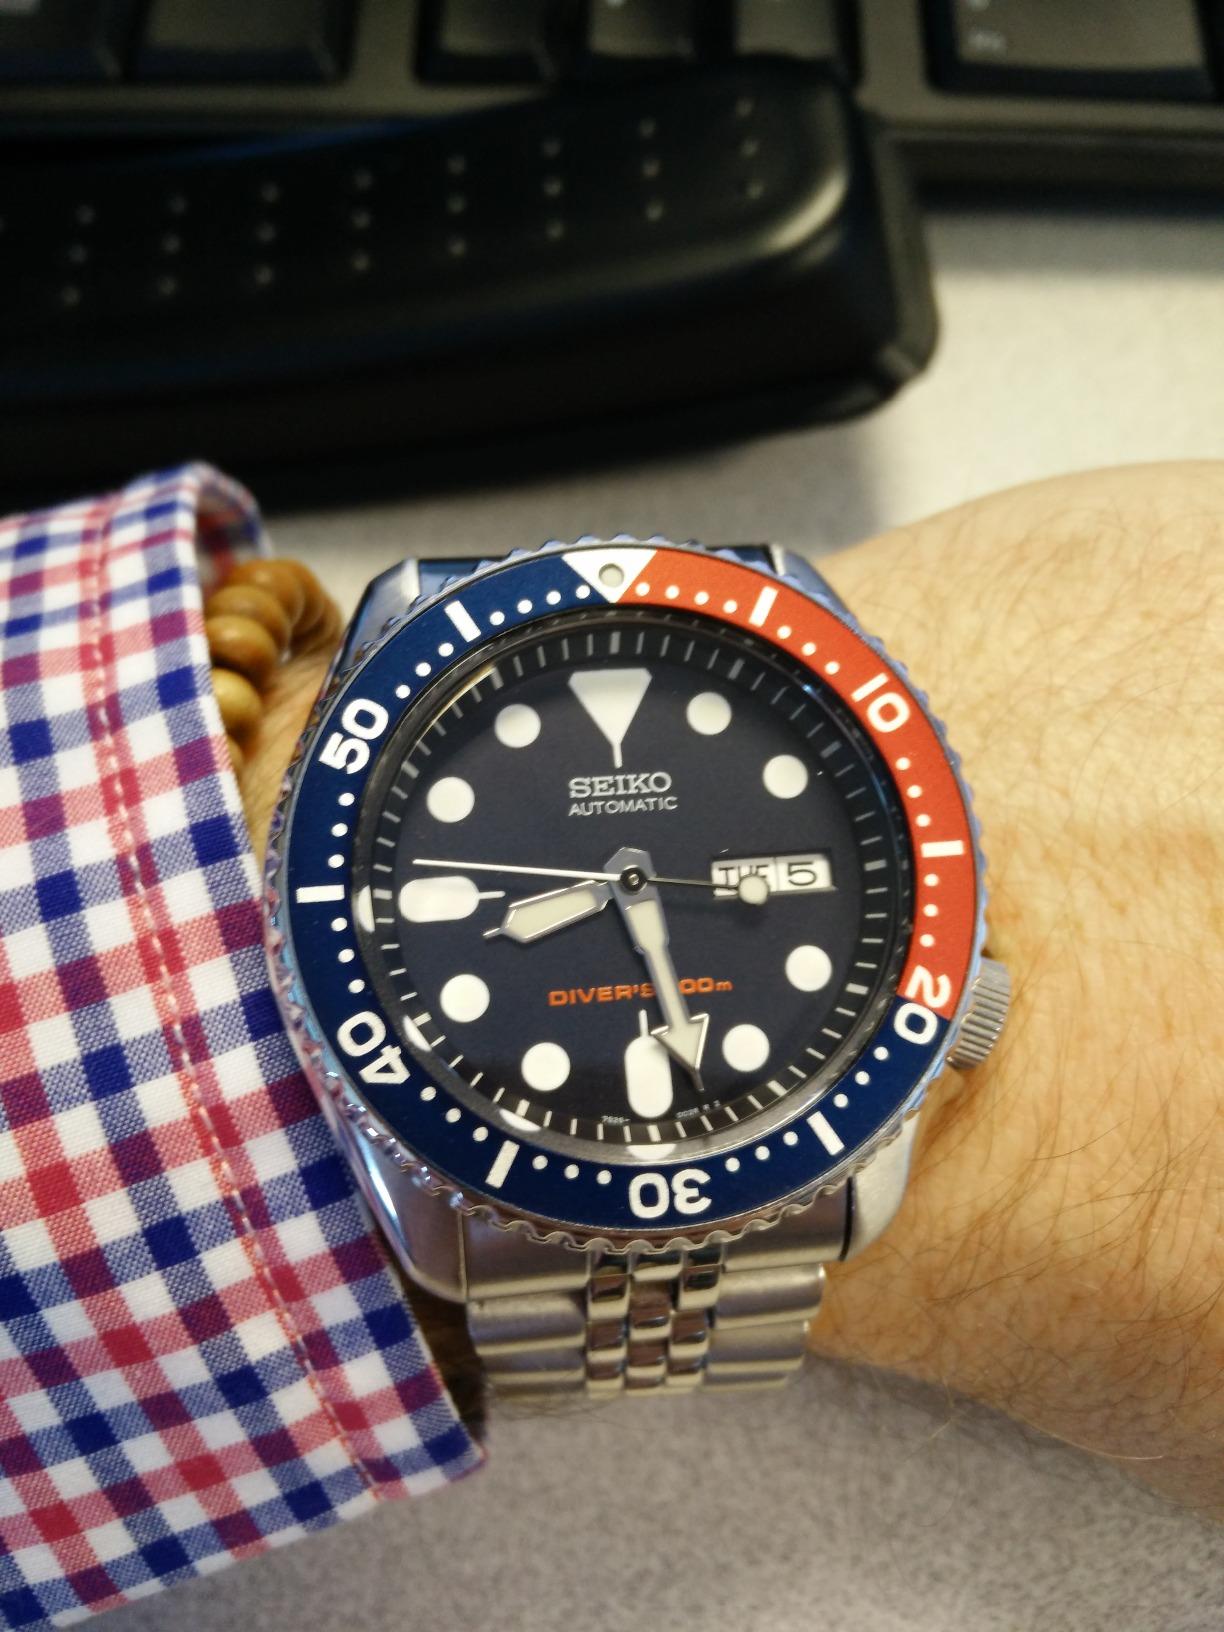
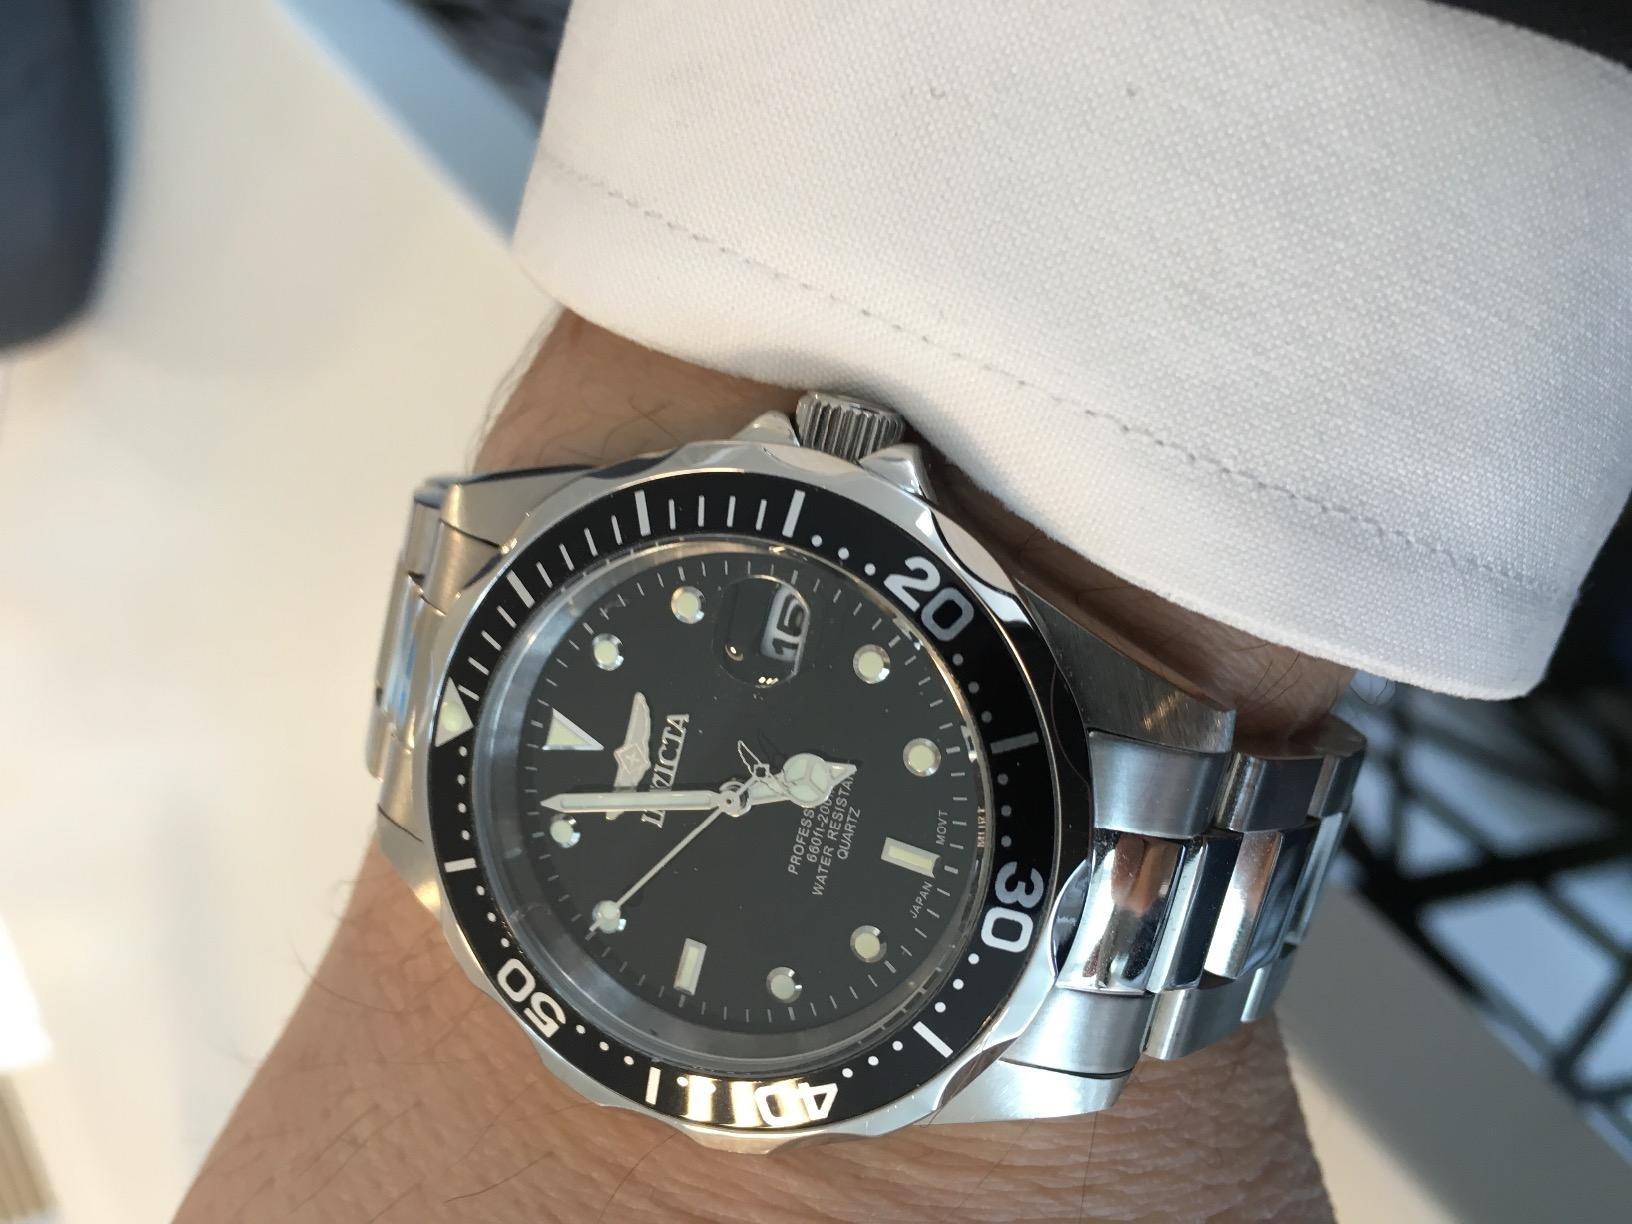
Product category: accessories_watch
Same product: no